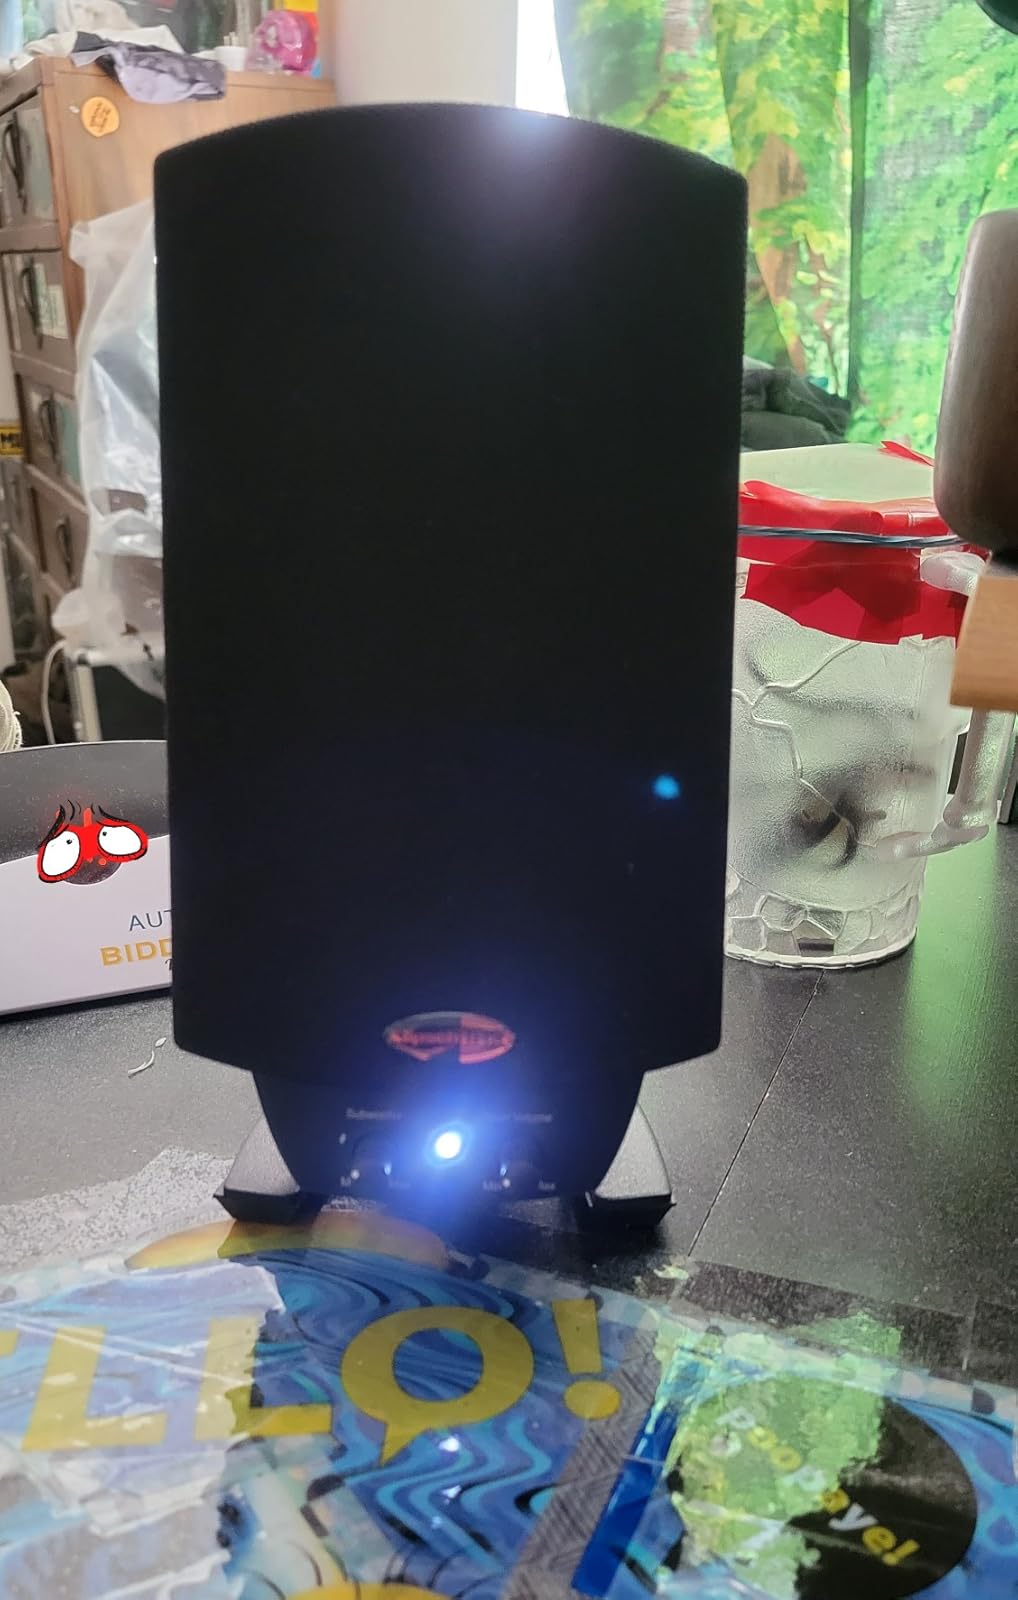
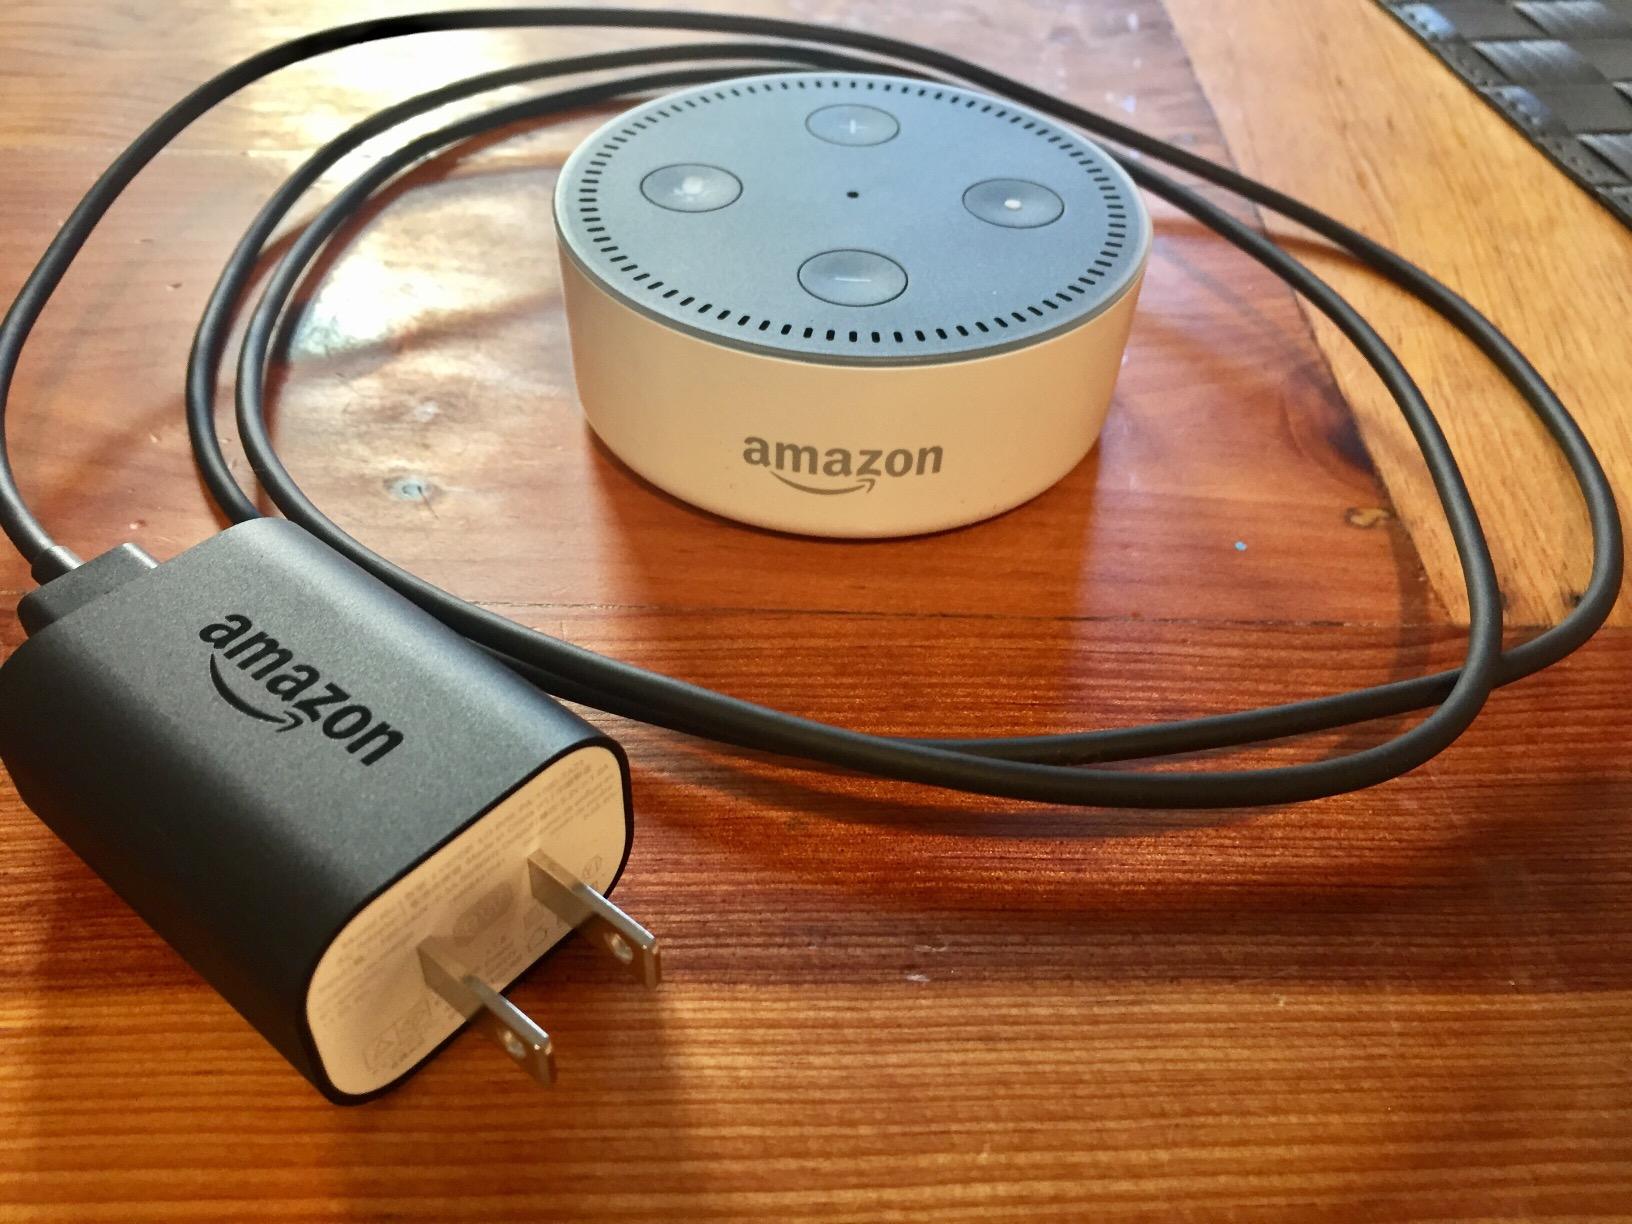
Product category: speaker
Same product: no